Sidney Psalms

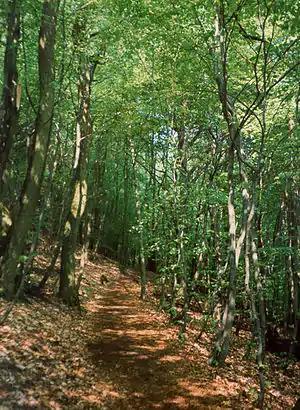
Footpath in the Palatine Forest, Germany

This Psalm attempts to describe the nature of God. God is described as a man, and thus describes actual man as lesser to preserve man's inferiority to God. When God is made man, man becomes a worm (Psalm 22), a sheep (Psalm 23), or a tree.